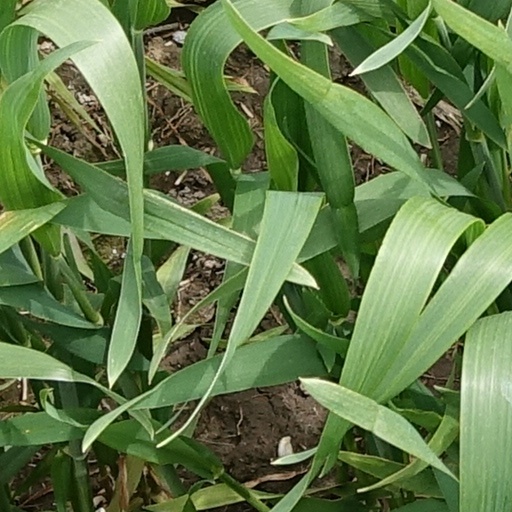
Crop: wheat